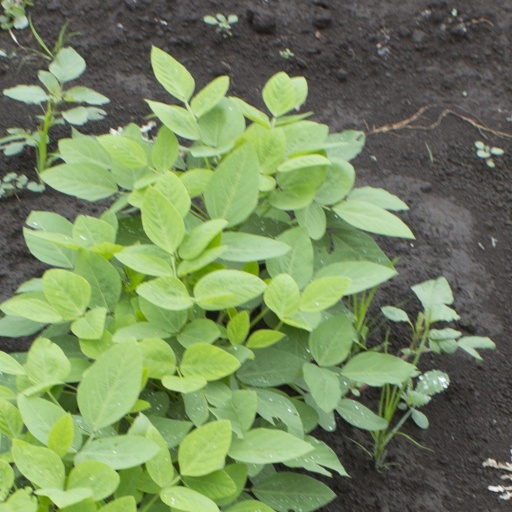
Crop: soybean